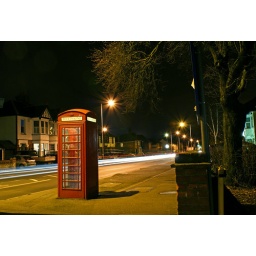
The old school telephone box in upminster outside the duck pond clock house gardens